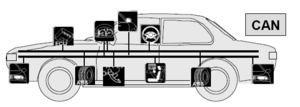
illustration de l'utilité d'un bus CAN dans une automobile pour réduire le cablage et facilité la communication avec les équipements
Un système d'exploitation embarqué est un système d'exploitation pouvant être installé sur un système embarqué. Ce système d'exploitation est conçu avec des spécificités à gérer afin de répondre à des besoins spécifiques au type de système embarqué.